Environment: real
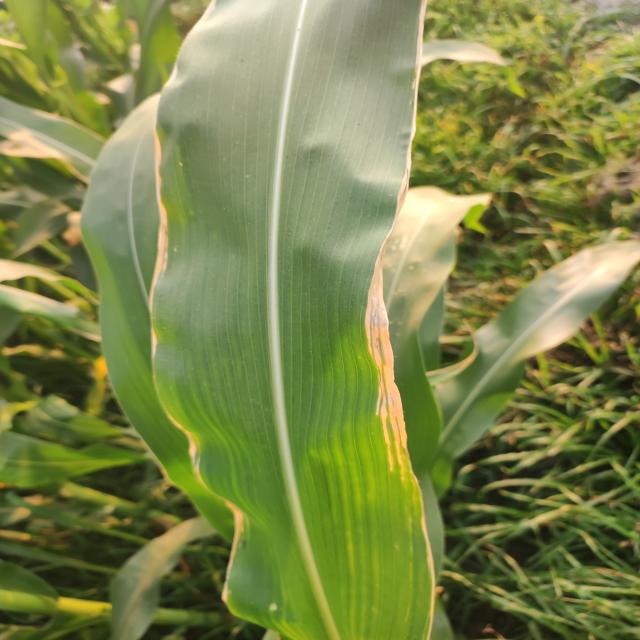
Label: northern_corn_leaf_blight